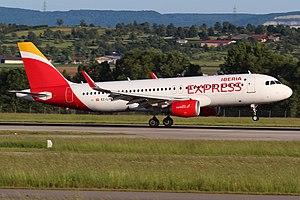
Iberia Express est la compagnie aérienne filiale d’Iberia à bas prix. Elle assure des vols intérieurs et internationaux depuis son hub à l'Aéroport international de Madrid-Barajas. Elle est membre associé de Oneworld.